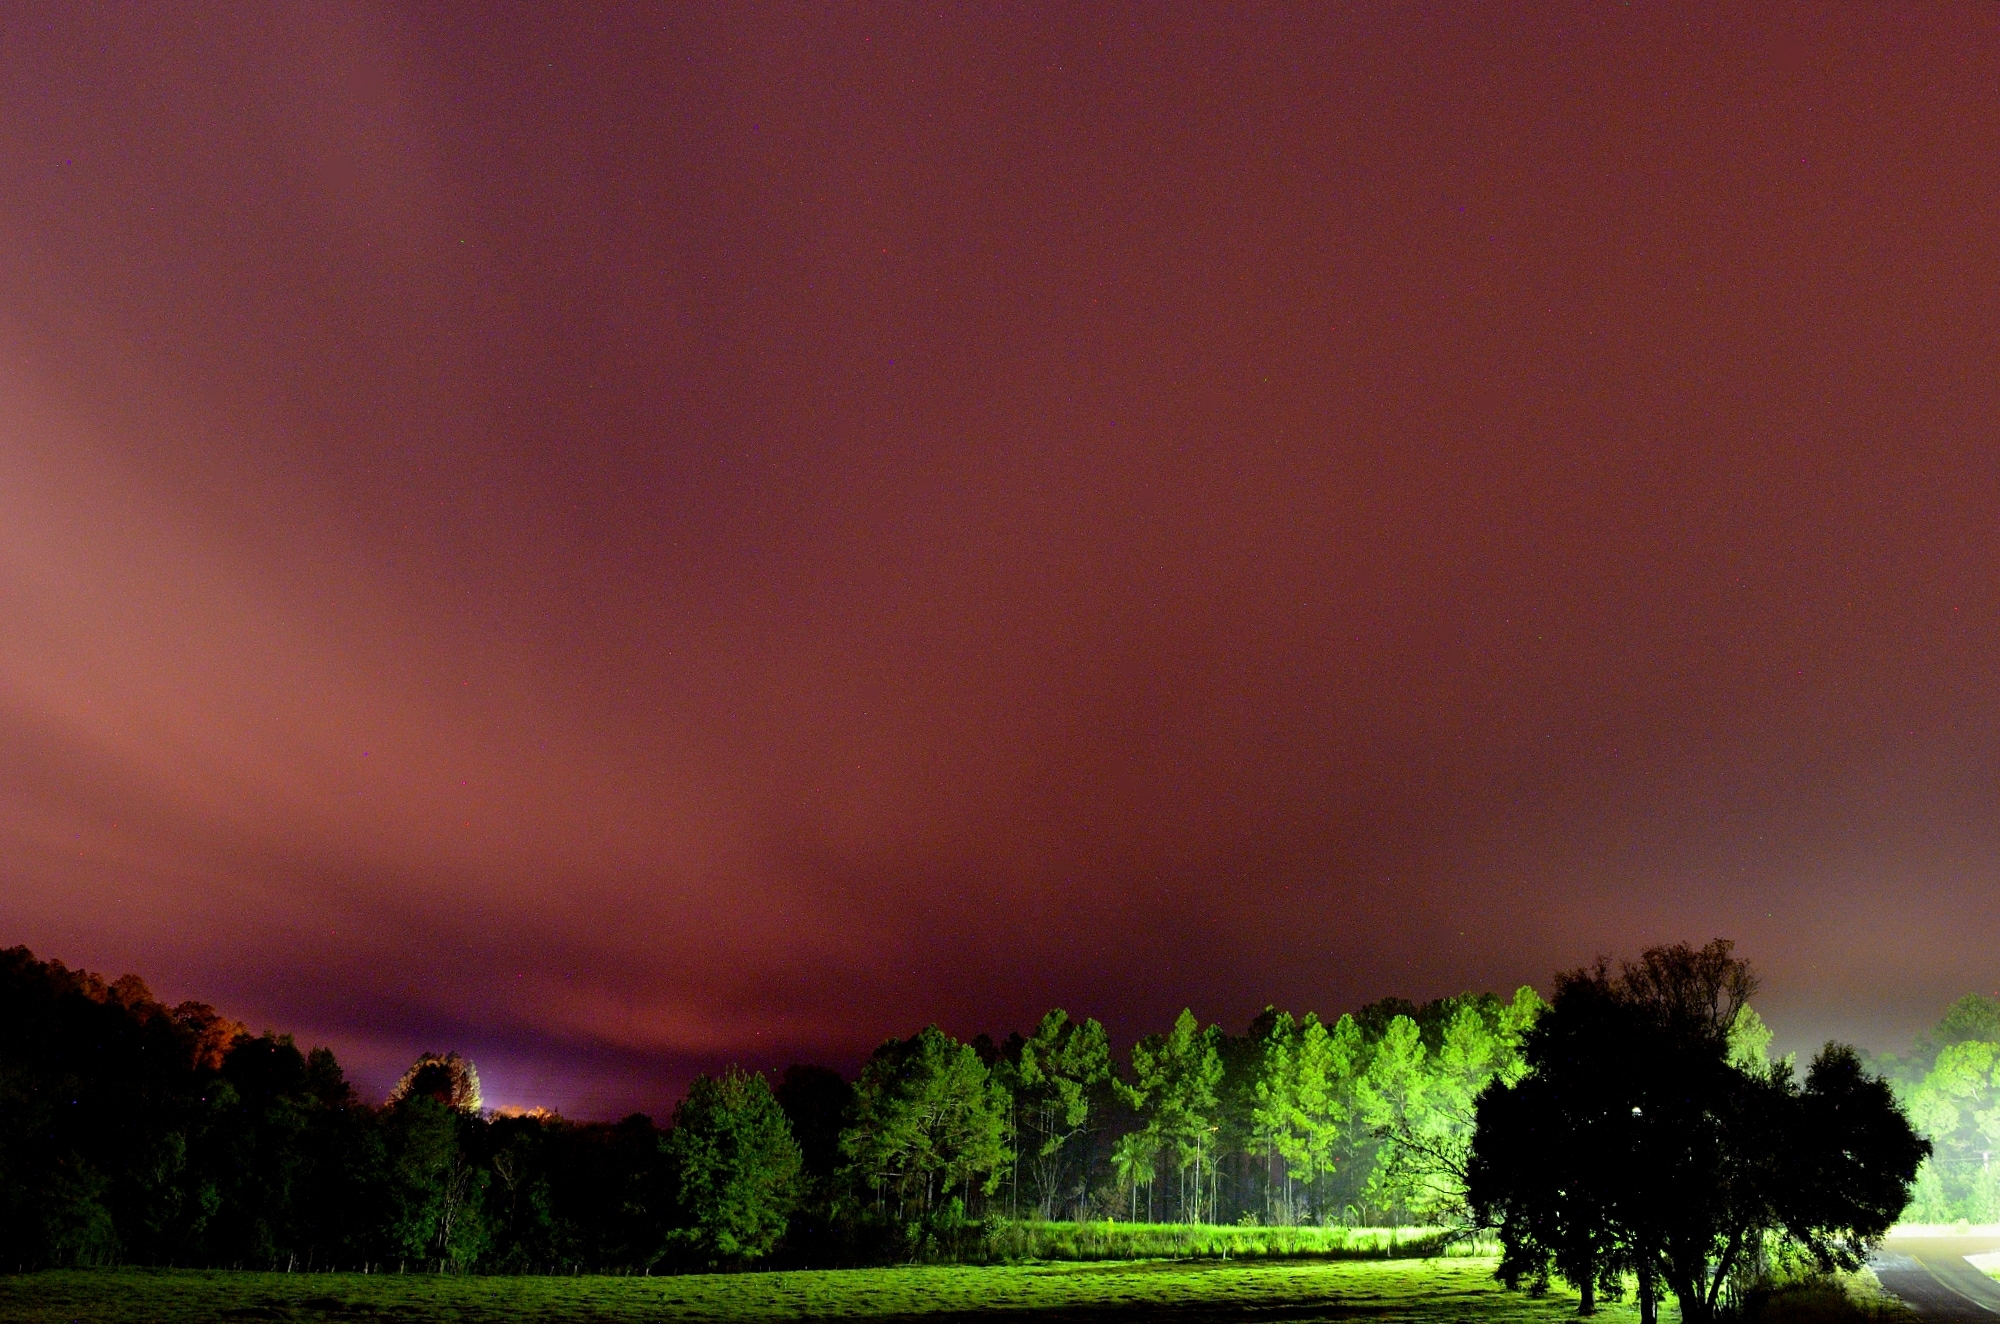
cloud, sky, field, atmosphere, dusk, aurora, rojo, contraluz, arbol, cielo, valle, misiones, nocturna, hermoso, ruta17